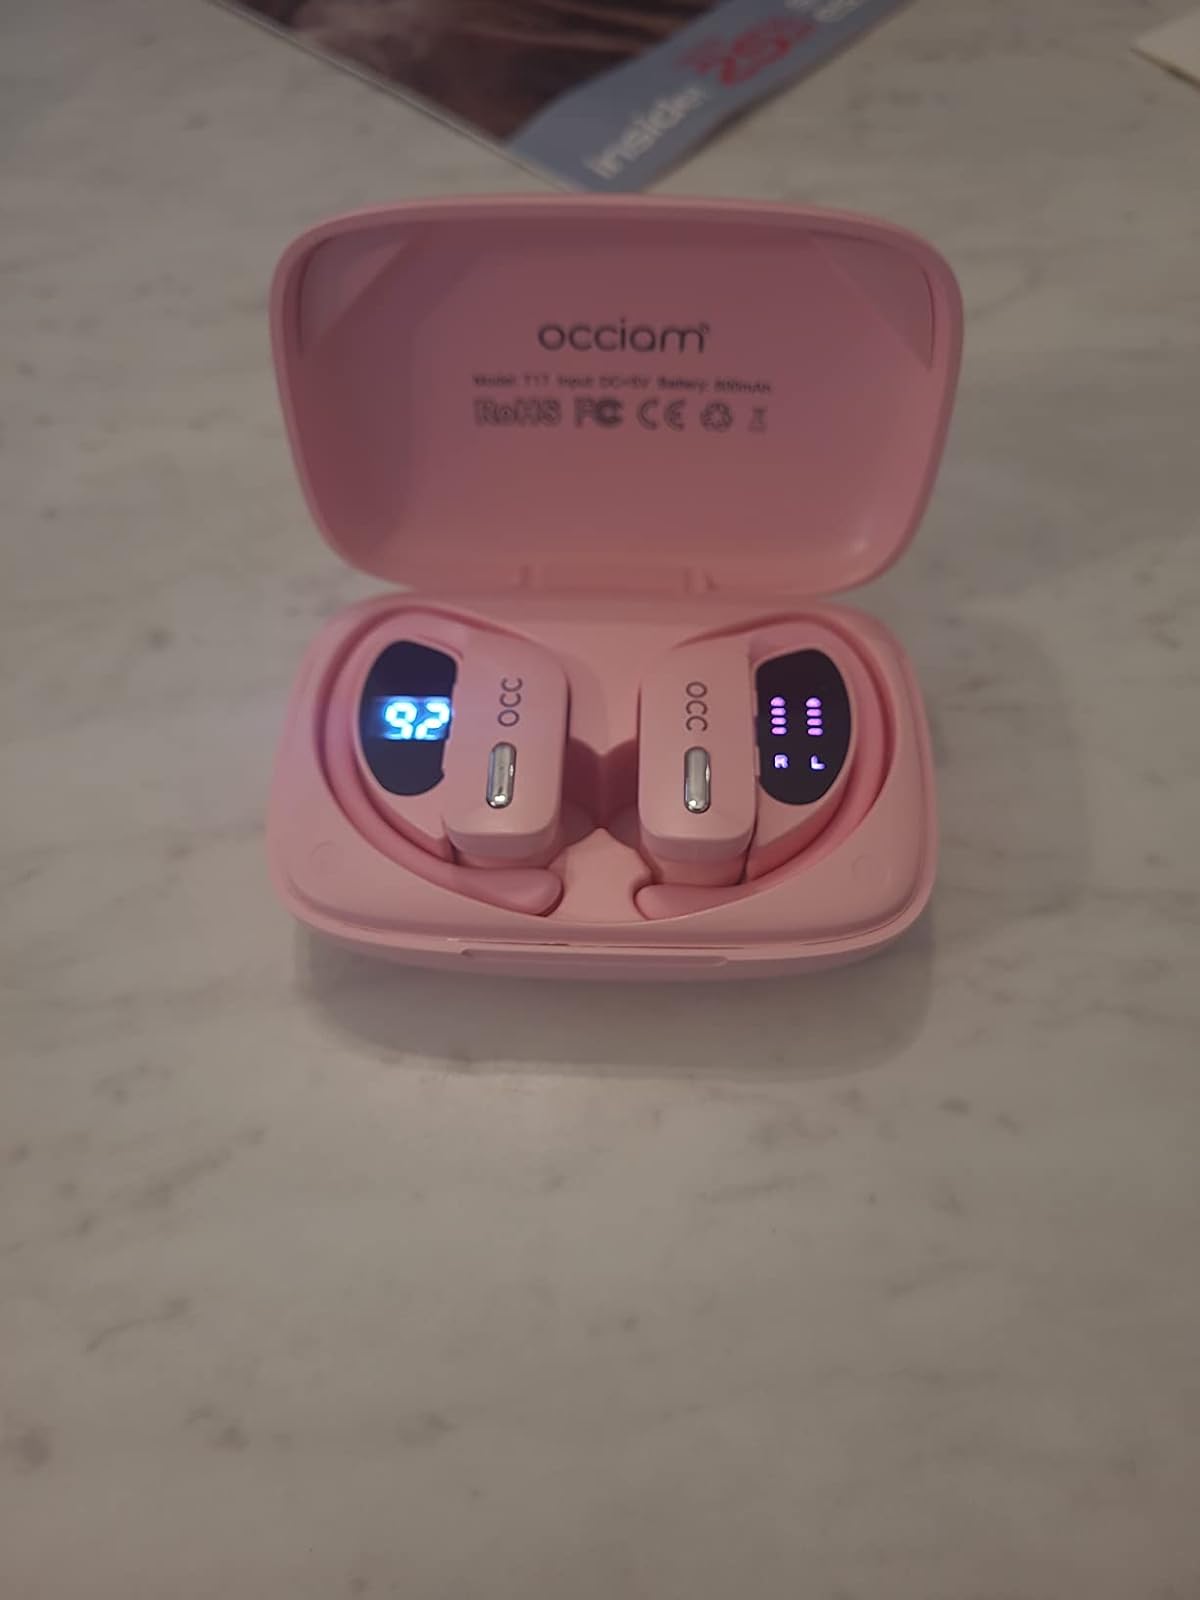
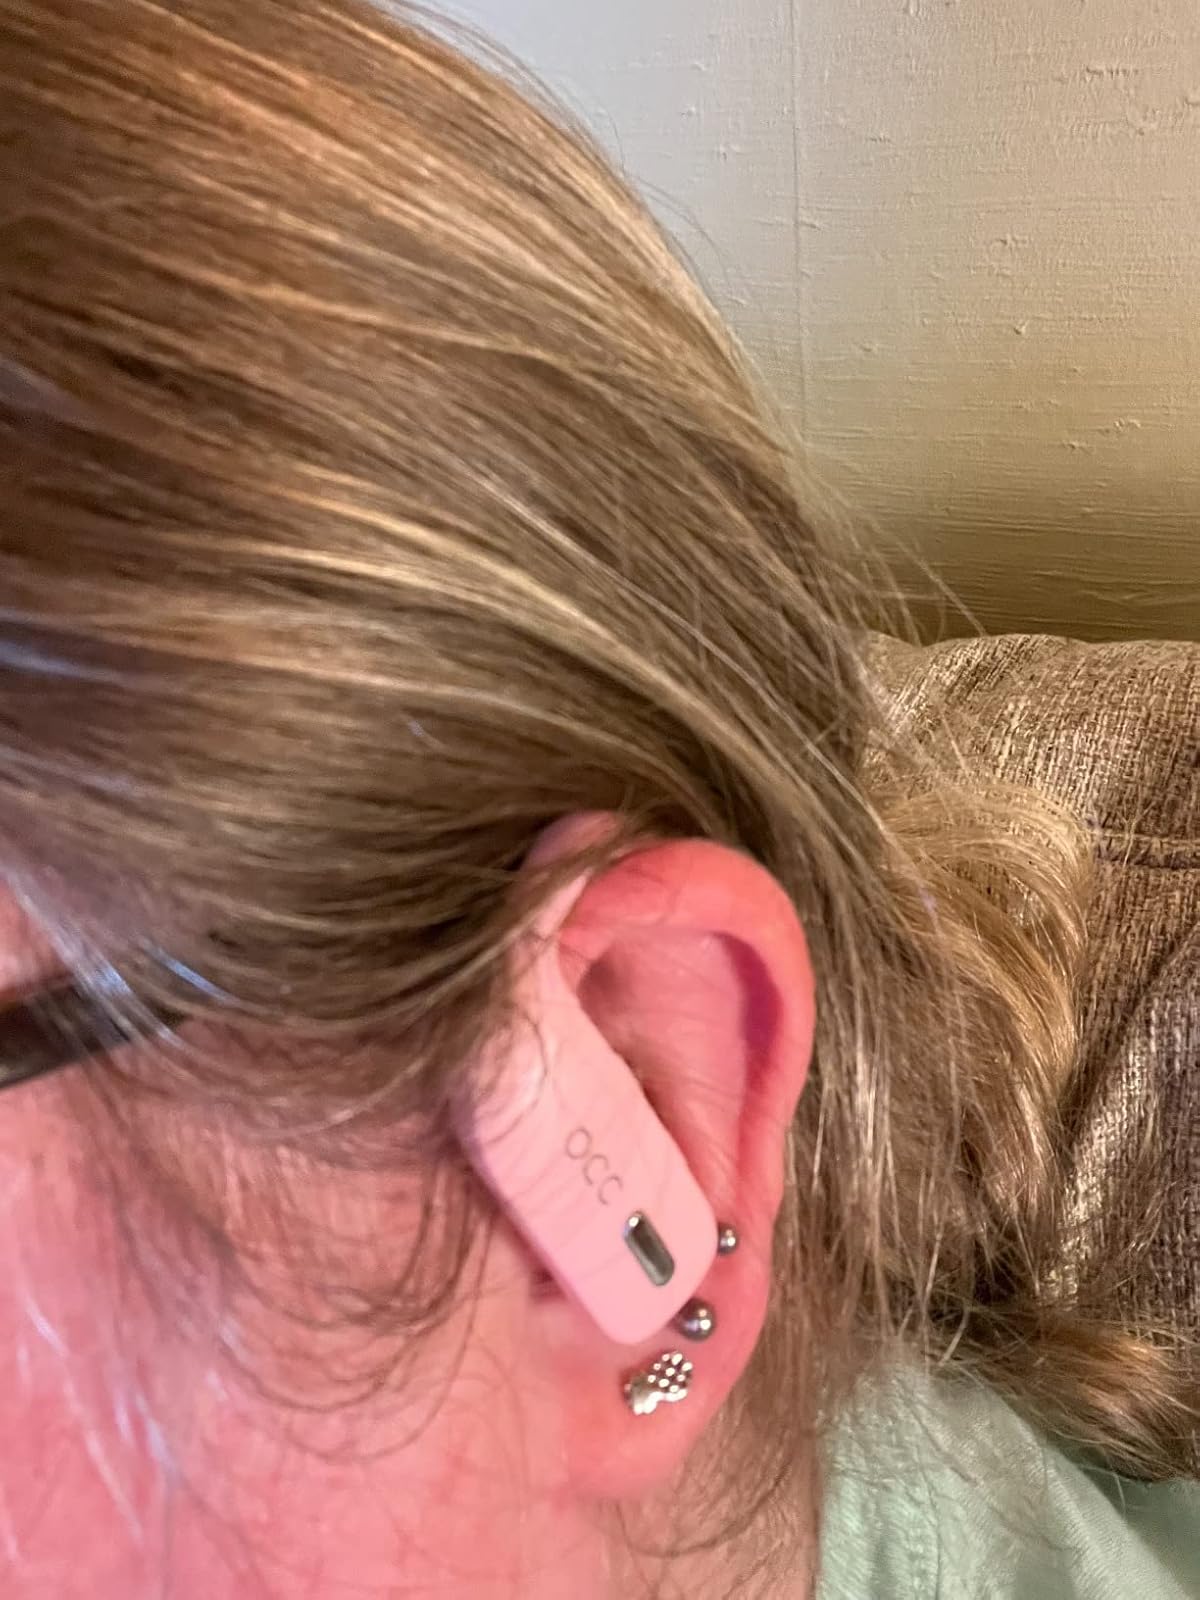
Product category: earbuds
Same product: yes